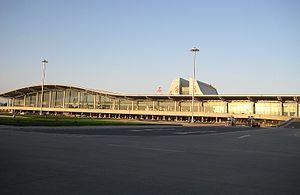
L'aéroport international de Shijiazhuang Zhengding est un aéroport qui dessert Shijiazhuang dans la province du Hebei en Chine. Il a ouvert en 1995. Il a accueilli 5 110 536 passagers en 2011.